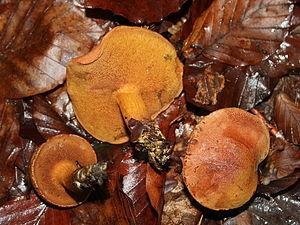
Bolet poivré
Chalciporus est un genre de champignons de la famille des Boletaceae, proche du groupe des Boletus edulis. Petites espèces bolétoïdes à chapeau sec, velouté et viscidule par temps humide. Les pores sont de couleur rouille à maturité. Pied parfois excentré et jaune à la base.
Chalciporus piperatus, autrefois Boletus piperatus, le Bolet poivré est une espèce de champignons du genre Chalciporus dans la famille des Boletaceae.